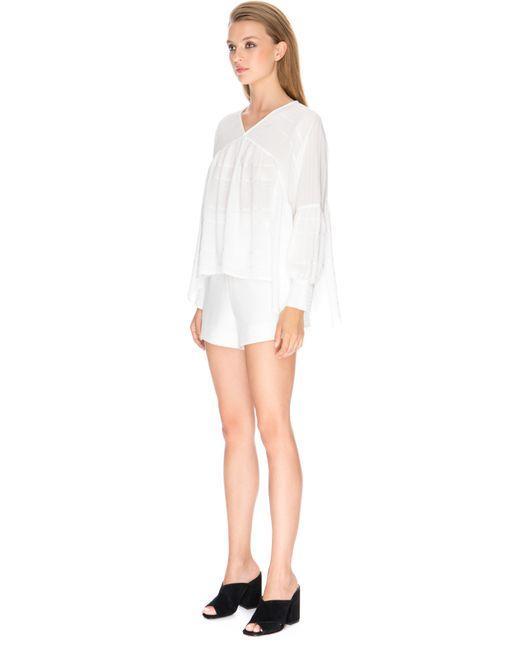
Elegante weiße Bluse für verschiedene Zwecke